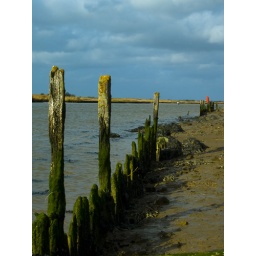
river near burgh castle